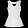
Label: Shirt